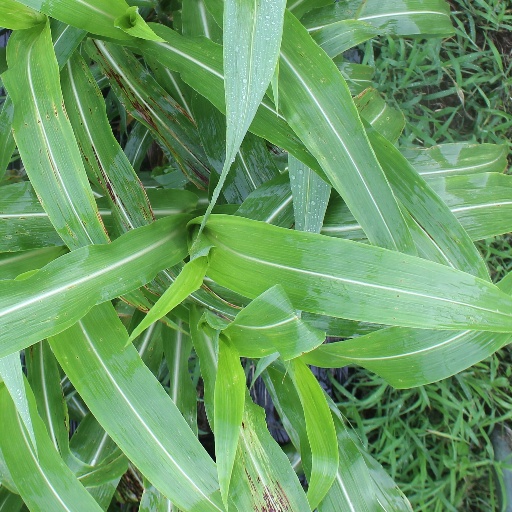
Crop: sorghum